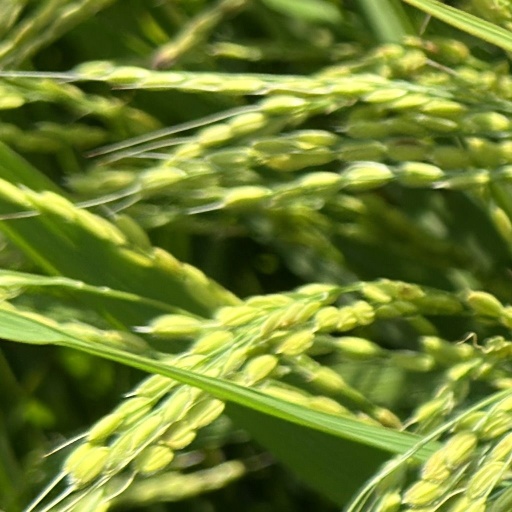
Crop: rice